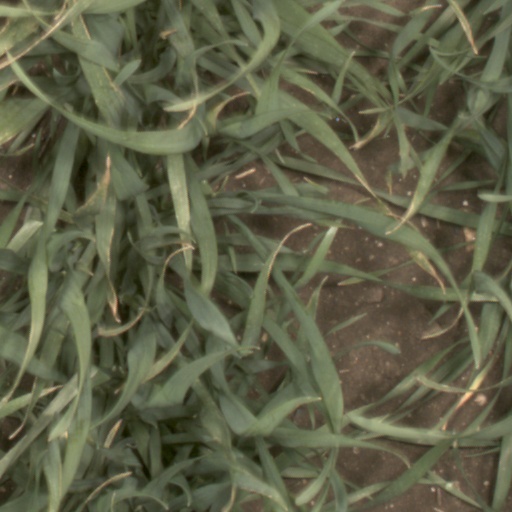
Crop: wheat